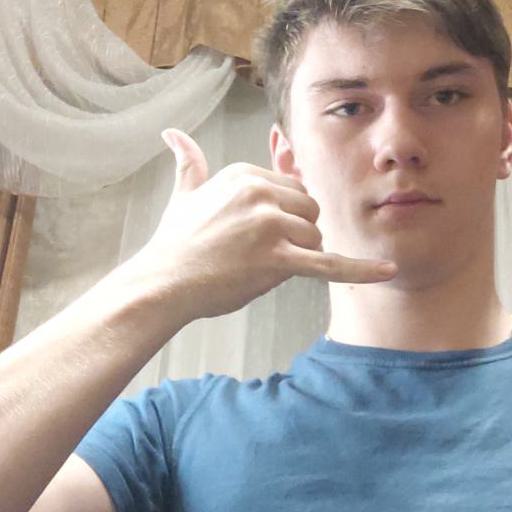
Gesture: call